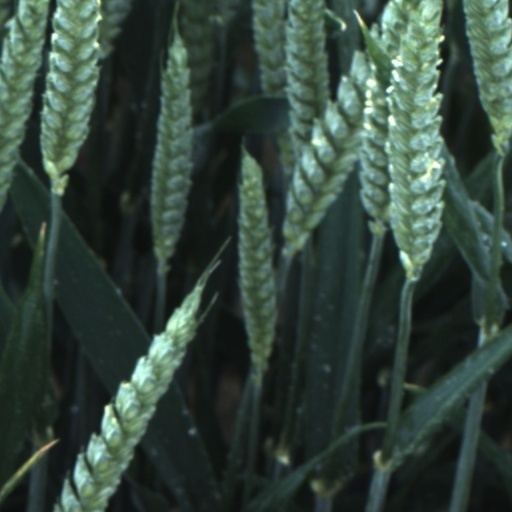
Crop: wheat